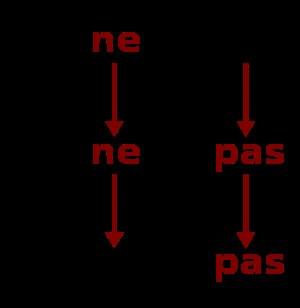
Le cycle de Jespersen est, en linguistique historique, le processus décrivant l’évolution de l’expression de la négation dans certaines langues. Le terme a été créé par le linguiste suédois Östen Dahl dans une publication de 1979 intitulée Typology of Sentence Negation, en l’honneur du linguiste danois Otto Jespersen qui a été le premier à identifier ce cycle, dans les années 1910.